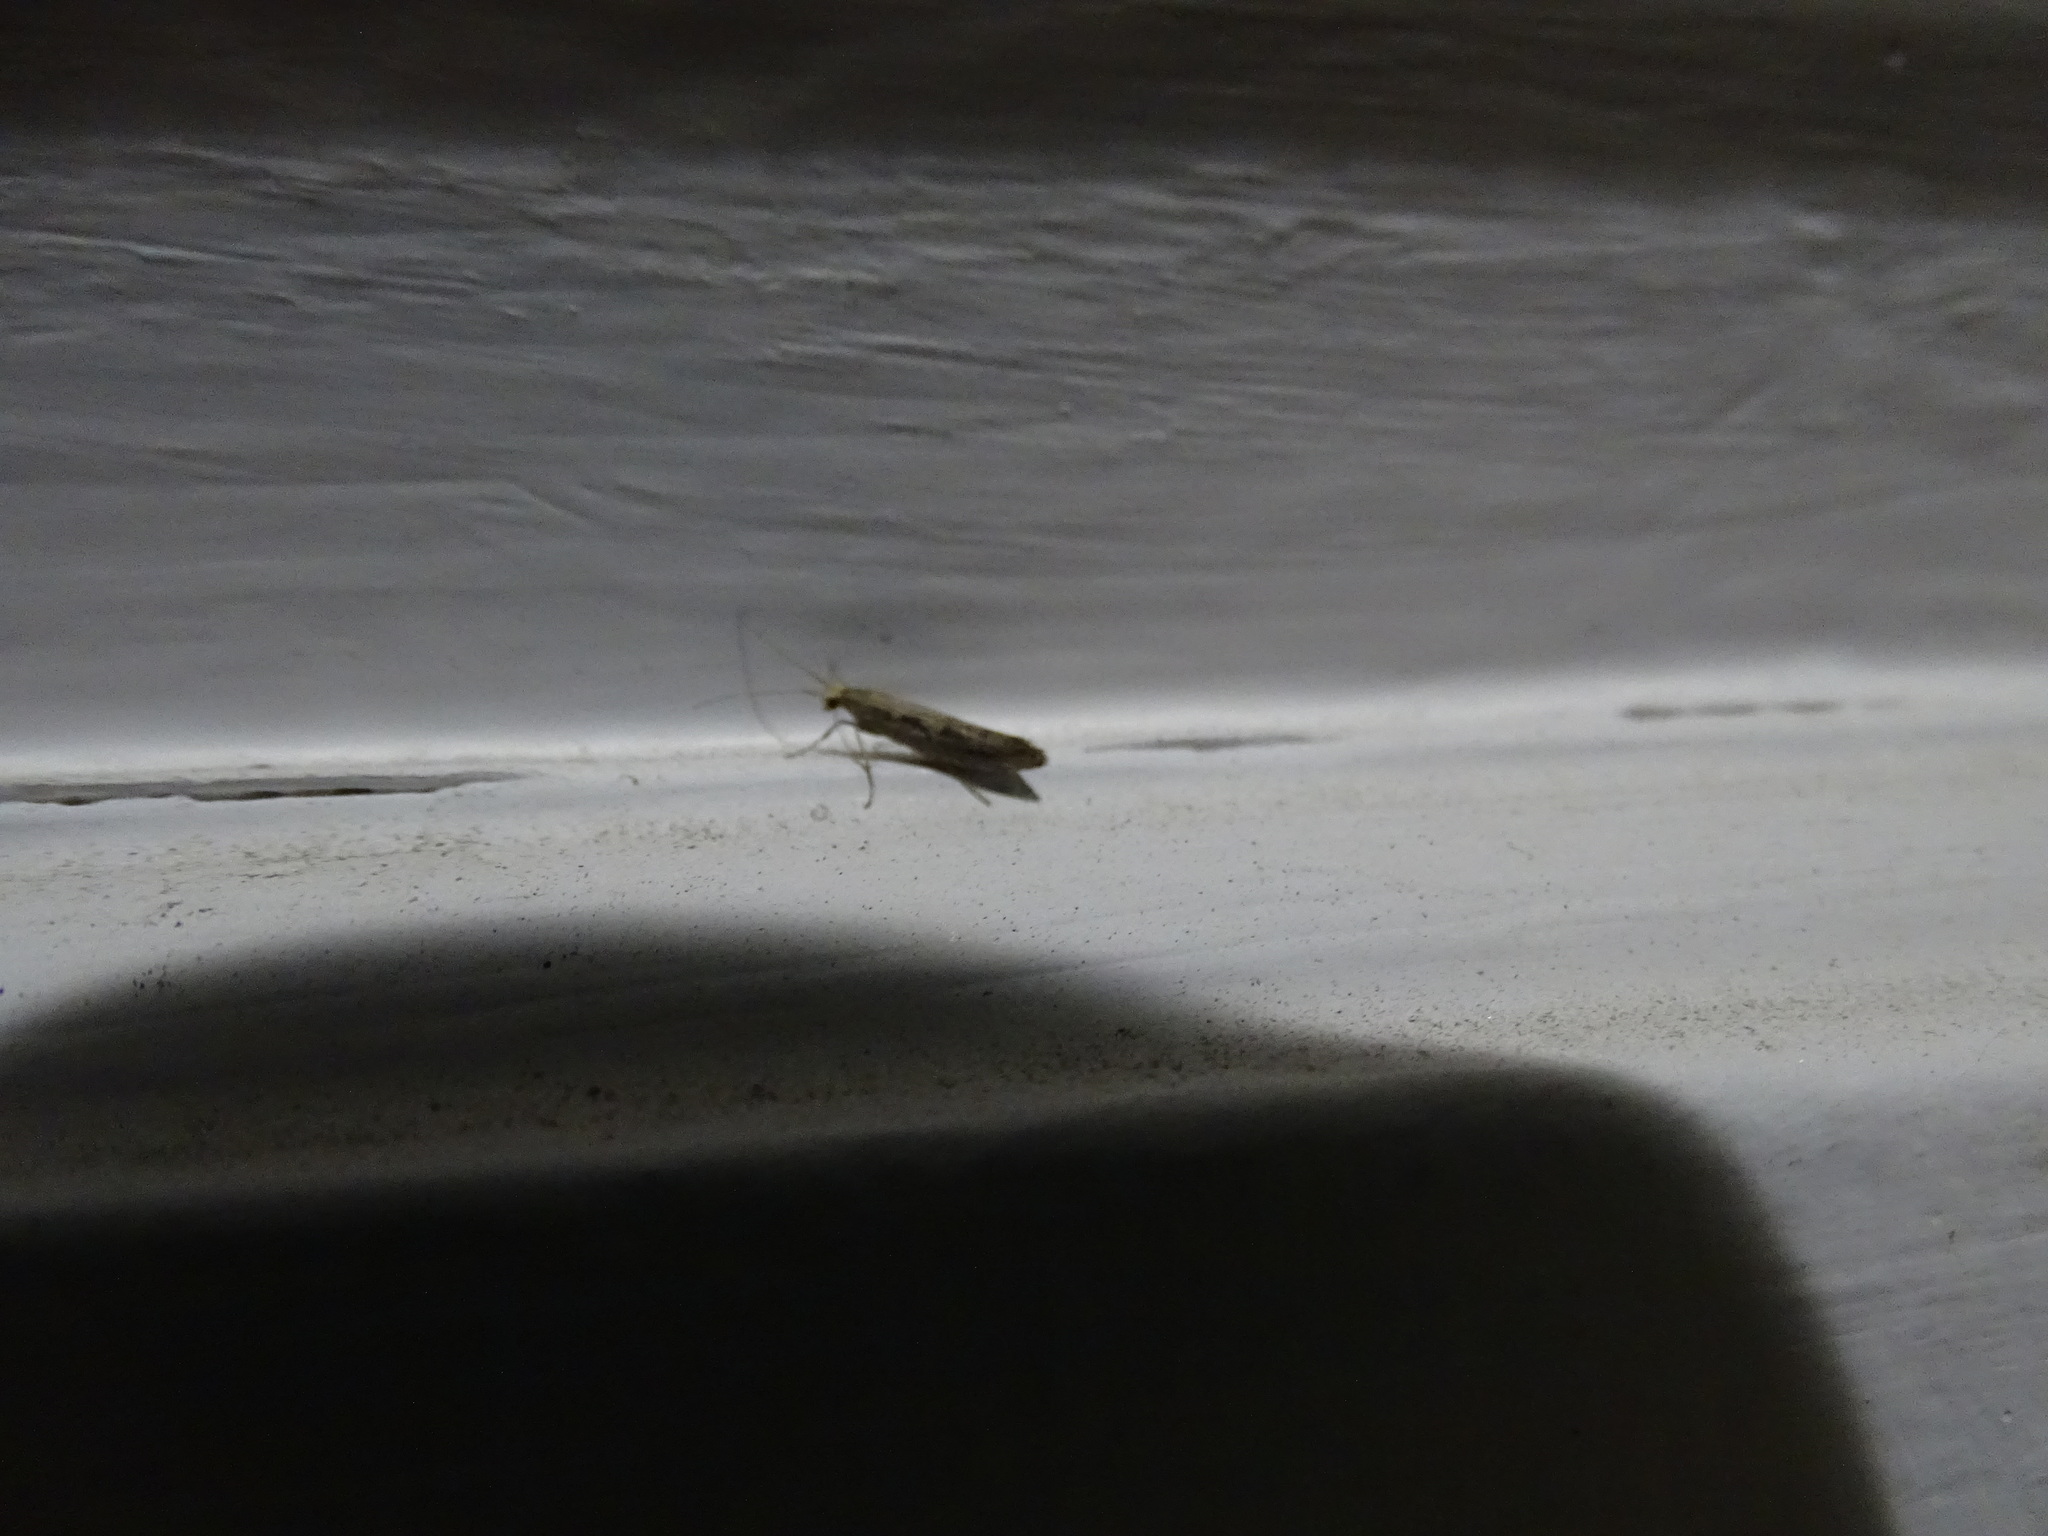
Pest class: diamondback_moth